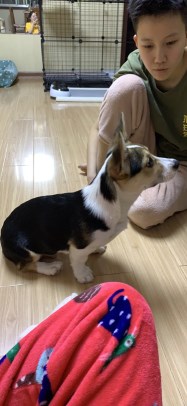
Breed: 2909-n000116-Cardigan